Nandi (Hinduism)

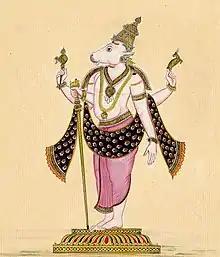
Nandi in a zoo-anthropomorphic form

Nandi, also known as Nandikeshvara or Nandideva, is the bull "vahana" (mount) of the Hindu god Shiva. He is also the guardian deity of Kailash, the abode of Shiva. Almost all Shiva temples display stone images of a seated Nandi, generally facing the main shrine.